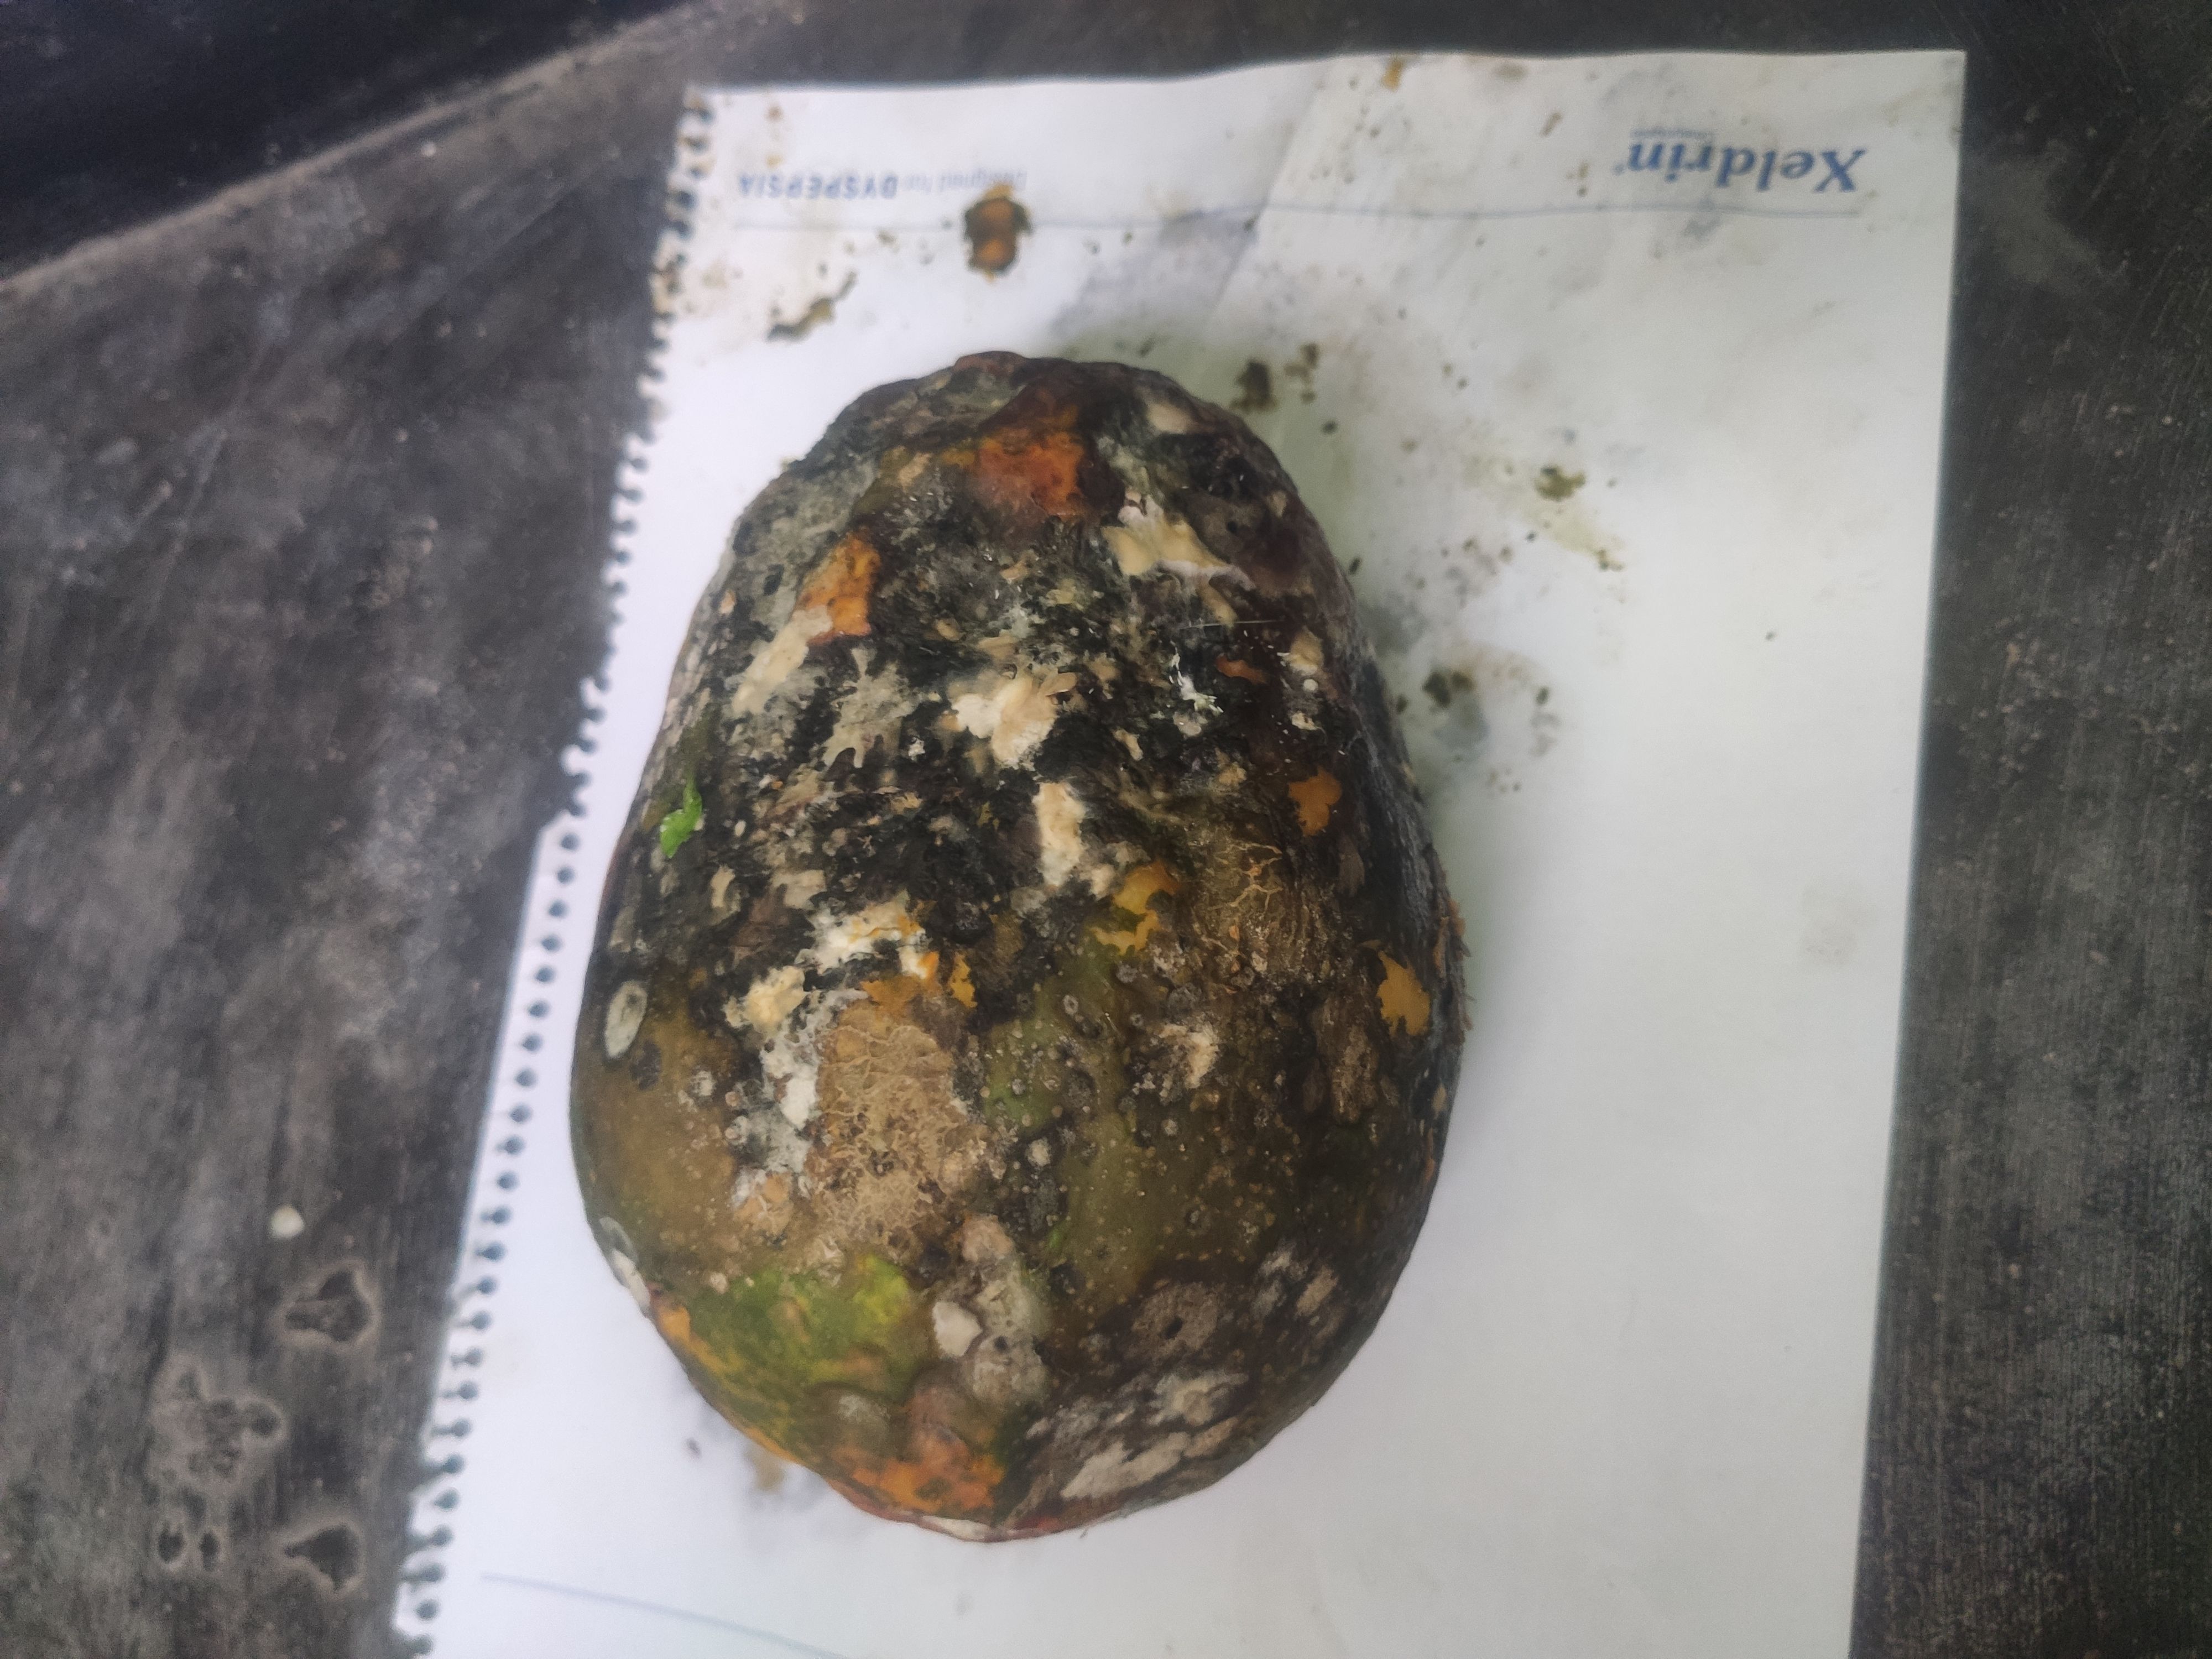
Fruit: papayas
Grade: 3rd-grade